Electoral district of Gympie

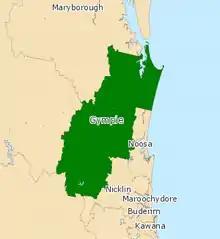
2008 map.

Gympie is an electoral district of the Legislative Assembly in the Australian state of Queensland The electorate is centred on the city of Gympie and stretches north to Rainbow Beach and as far south to Pomona.